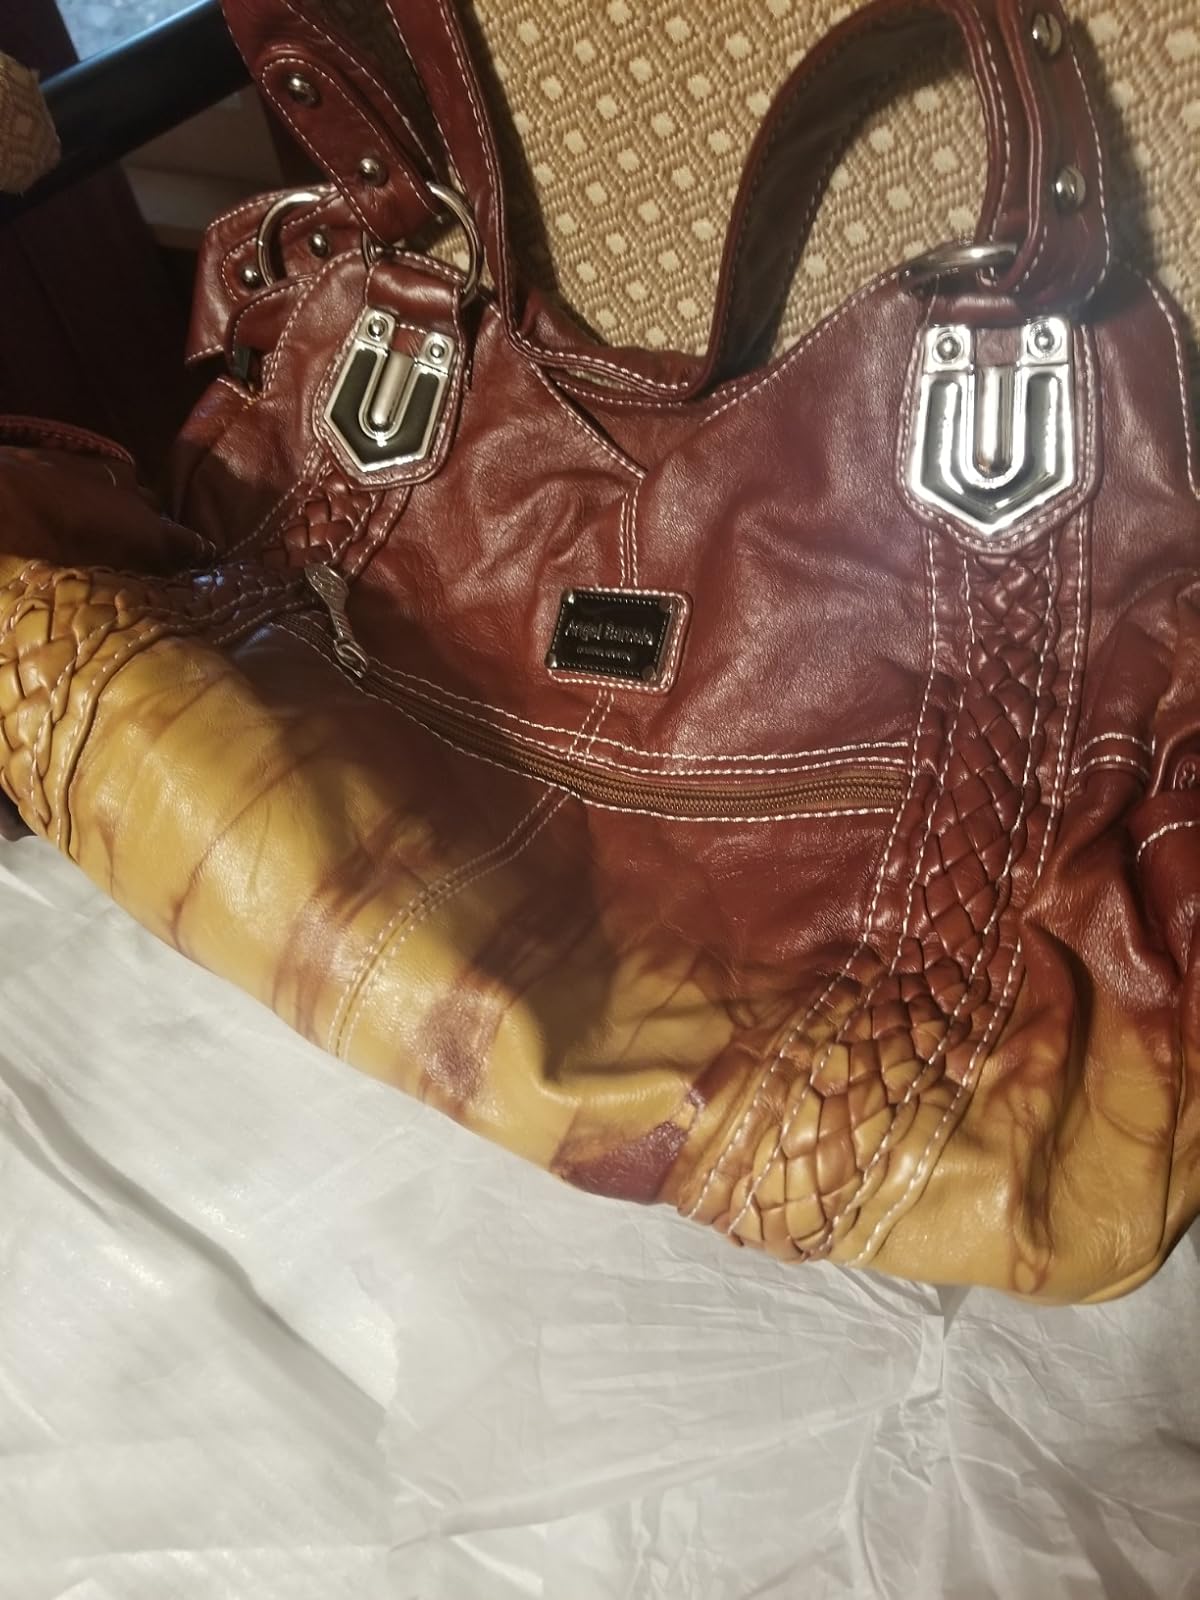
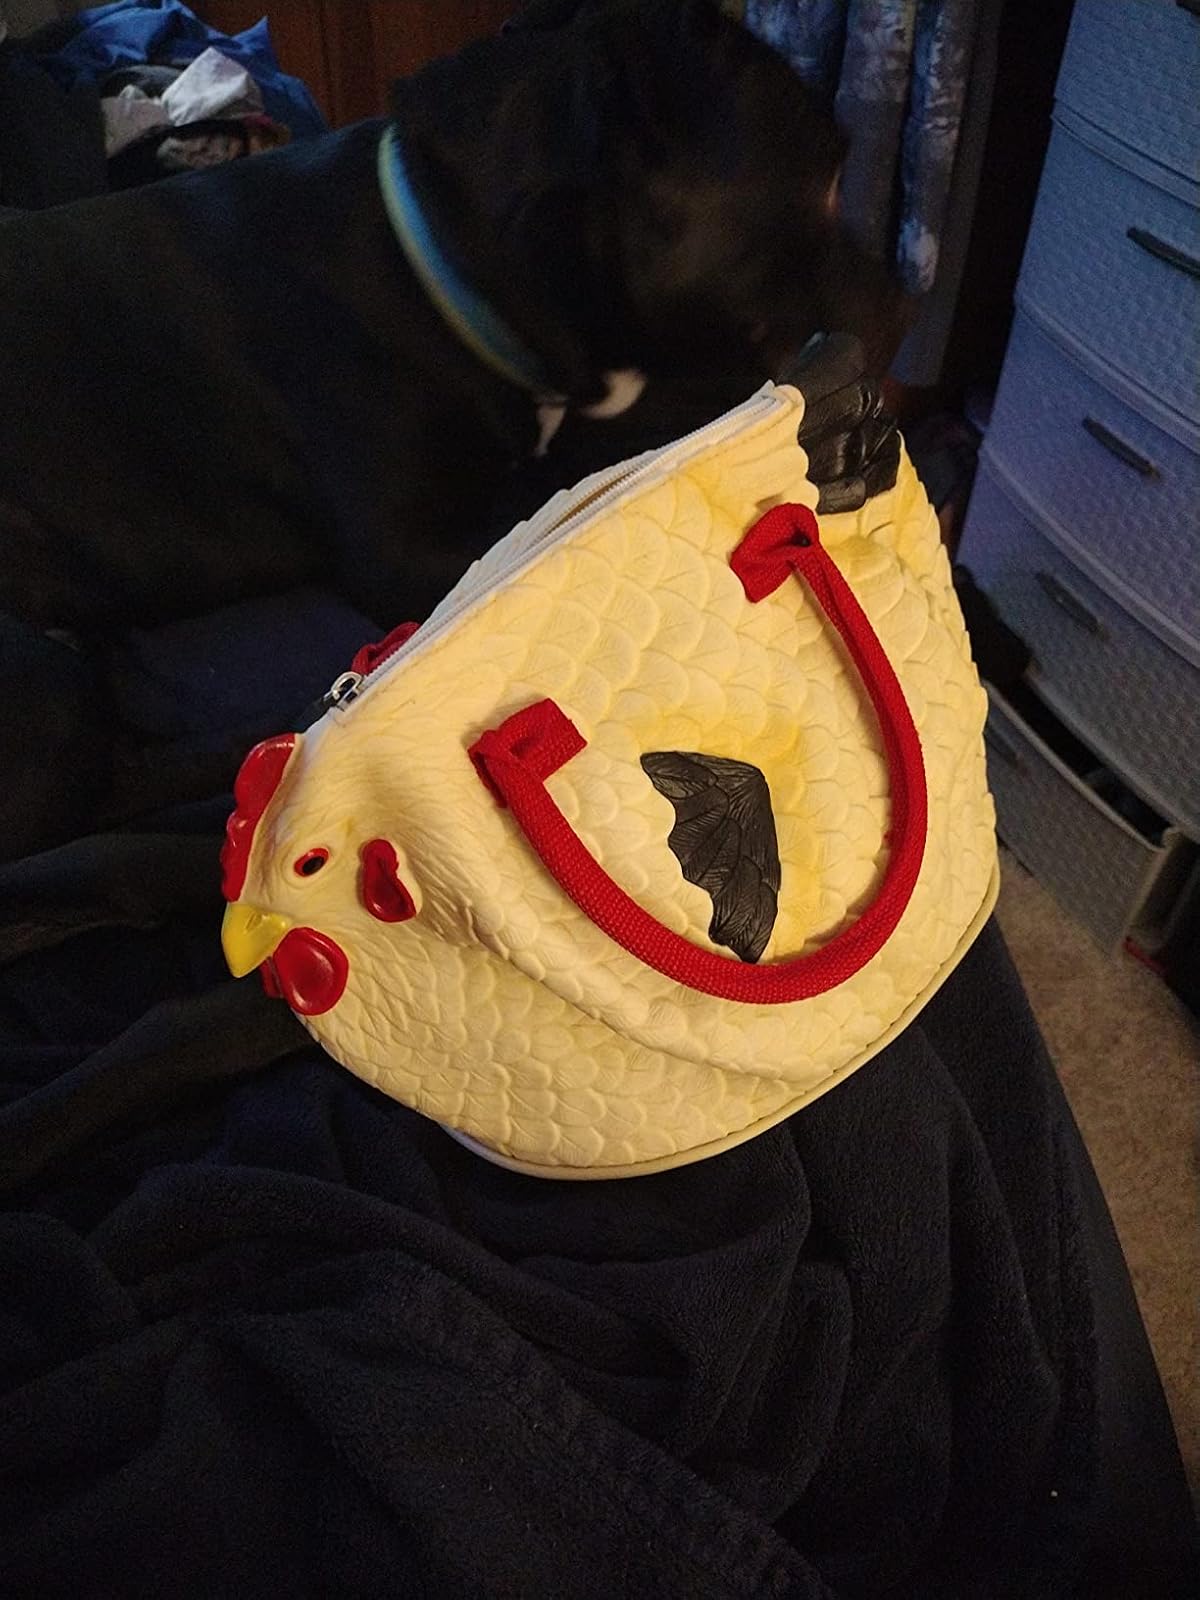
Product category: accessories_handbag
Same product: no